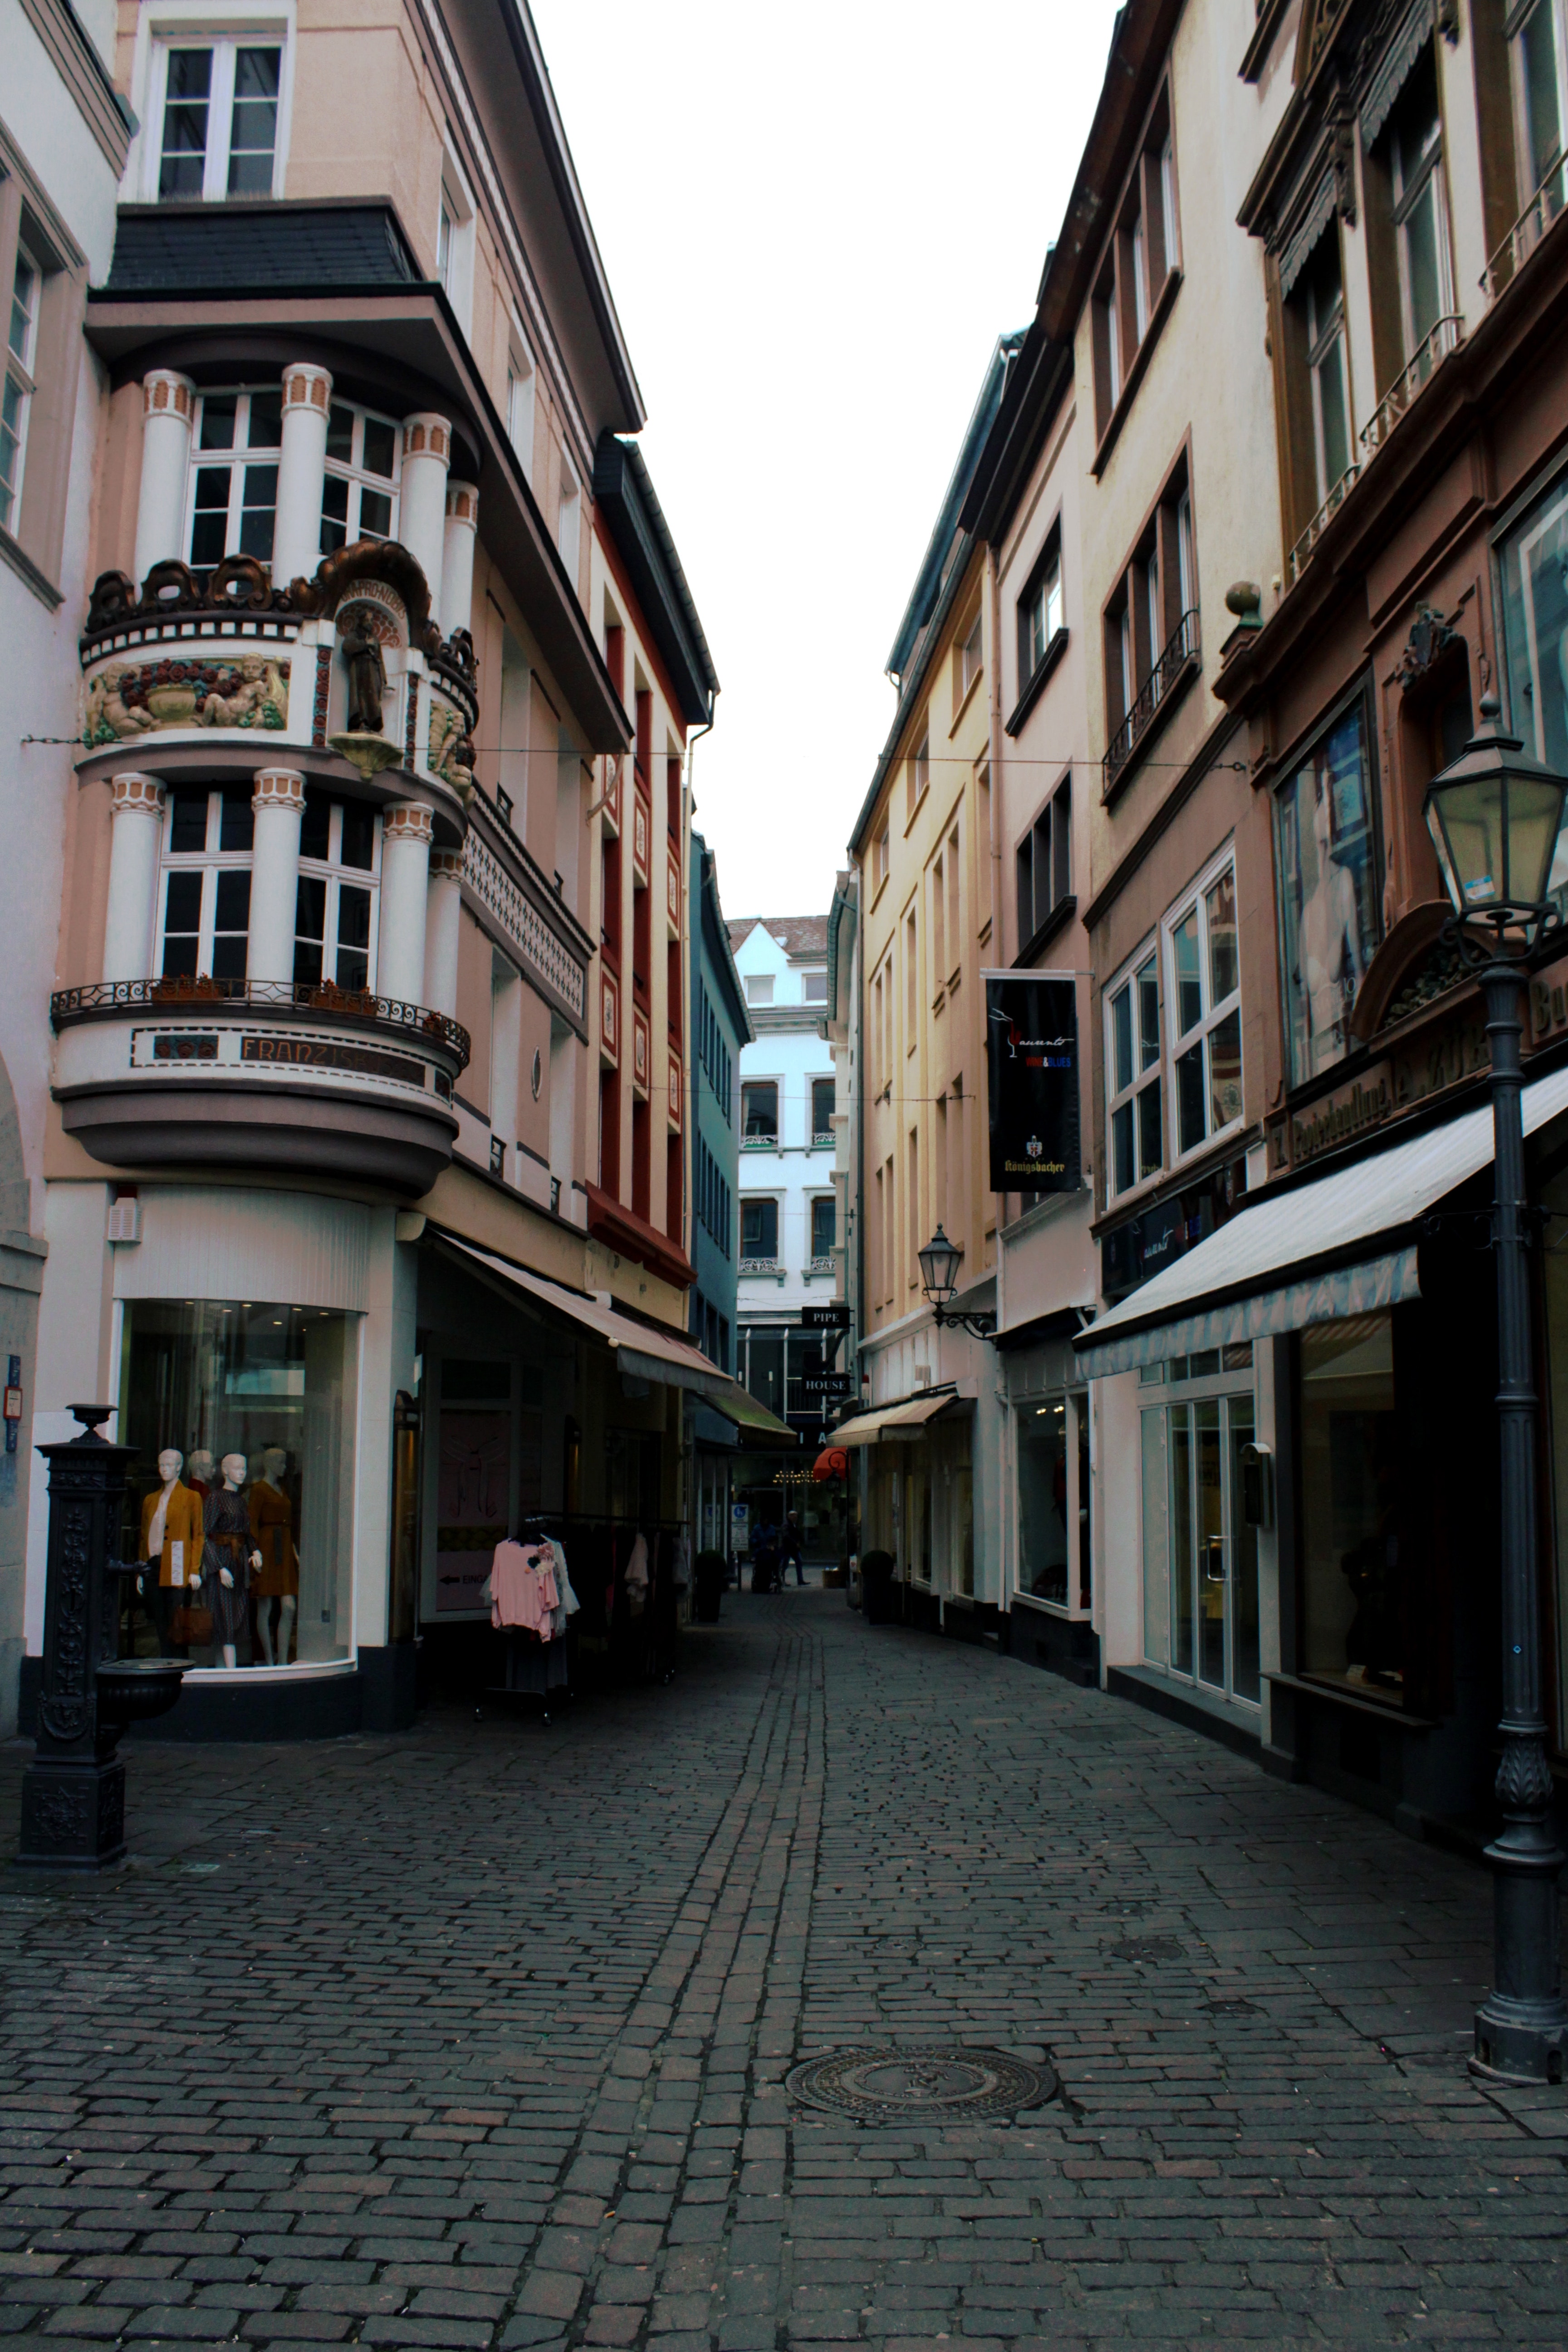
street, neighbourhood, town, building, alley, cobblestone, architecture, road, human settlement, city, infrastructure, urban area, house, mixed use, facade, apartment, flooring, downtown, road surface, nonbuilding structure, window, tourism